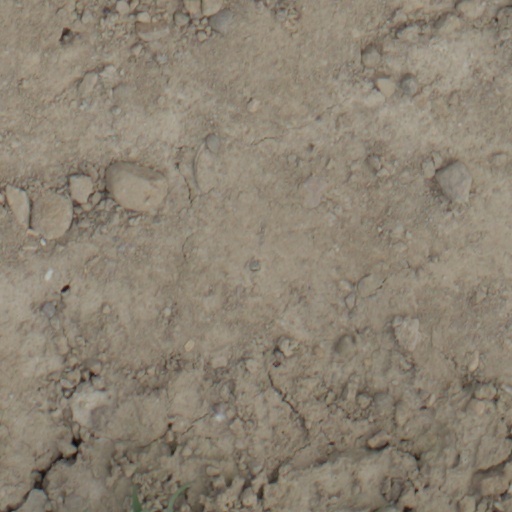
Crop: wheat